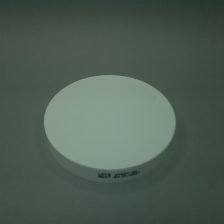
Color: white/transparent
Cap type: standard cap